Noah's Arc (TV series)

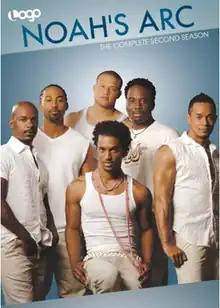
DVD box cover

Noah's Arc is an American cable television comedy-drama series that aired for two seasons on the Logo network from October 19, 2005 to October 4, 2006. The show centered on the lives of four African-American gay friends who share personal and professional experiences while living in Los Angeles.